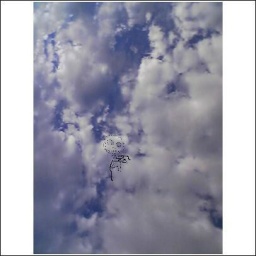
i took this at red white and boom i saw jack skellington in the clouds